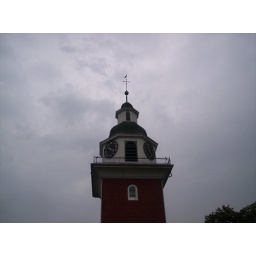
A clock tower, notice that there is light above the church and everywhere else is dark